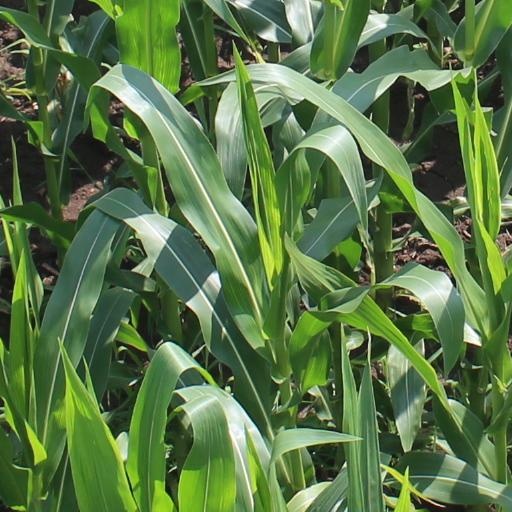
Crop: maize; corn